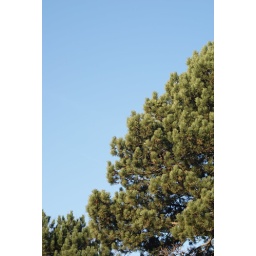
Quick snap showing the blue winter sky and some of the evergreen trees near the rail line in Cheadle.